Vaufrey

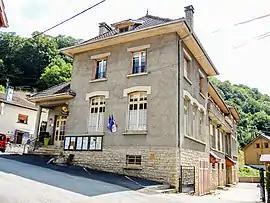
The town hall and school in Vaufrey

Vaufrey is a commune in the Doubs department in the Bourgogne-Franche-Comté region in eastern France.